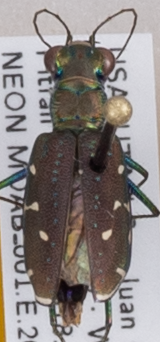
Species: Cicindela punctulata punctulata
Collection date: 2018-07-10
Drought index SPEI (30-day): -0.774
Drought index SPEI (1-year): -2.09
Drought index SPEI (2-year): -2.09